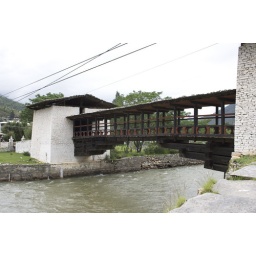
The bridge over the river